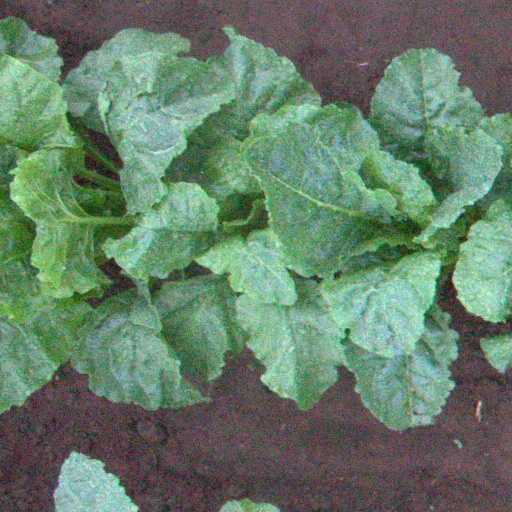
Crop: sugar beet